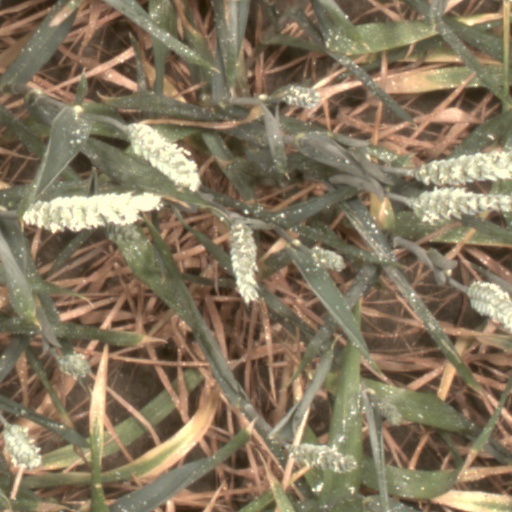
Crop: wheat